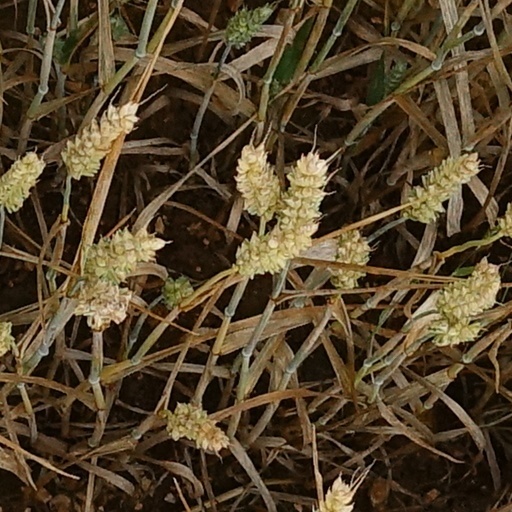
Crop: wheat